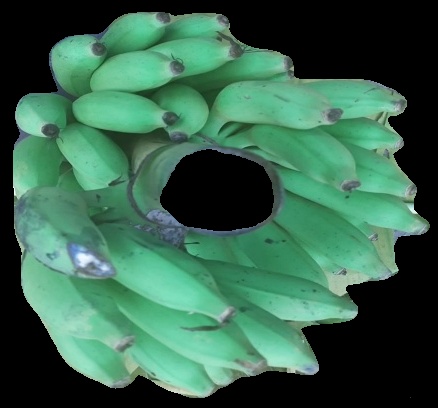
Variety: elakki-bale
Grade: grade2